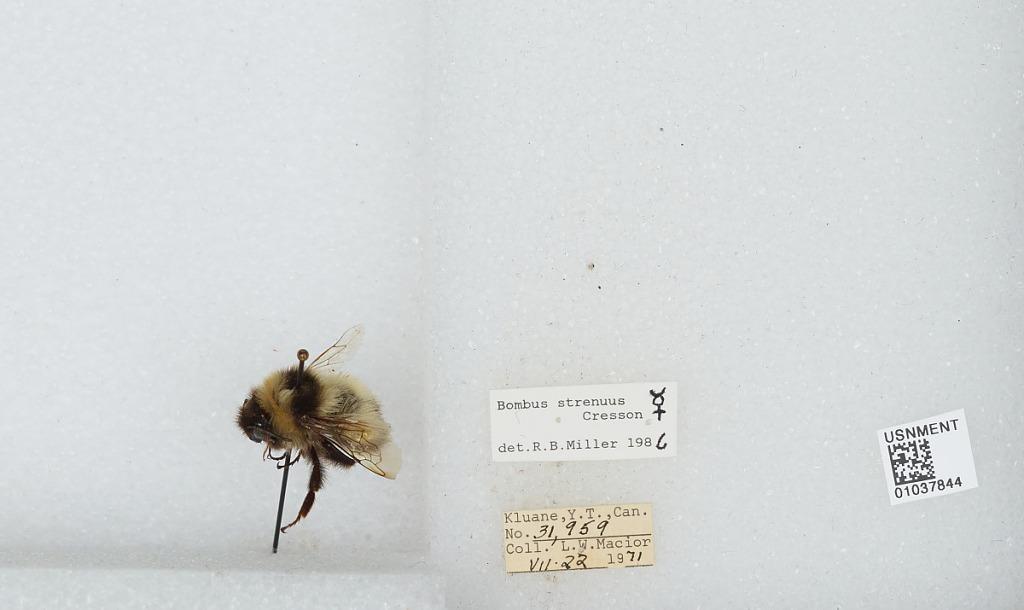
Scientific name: Bombus (Alpinobombus) neoboreus Sladen
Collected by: L. Macior
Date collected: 1971-7-22
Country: Canada
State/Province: Yukon Territory
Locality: Kluane
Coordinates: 60.75, -139.5
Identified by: Miller, R. B.